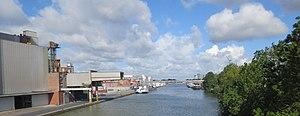
Izegem
Izegem [ˈizəɣɛm], en français Iseghem, est une ville néerlandophone de Belgique située en Région flamande dans la province de Flandre-Occidentale. Elle compte un peu moins de 30 000 habitants.